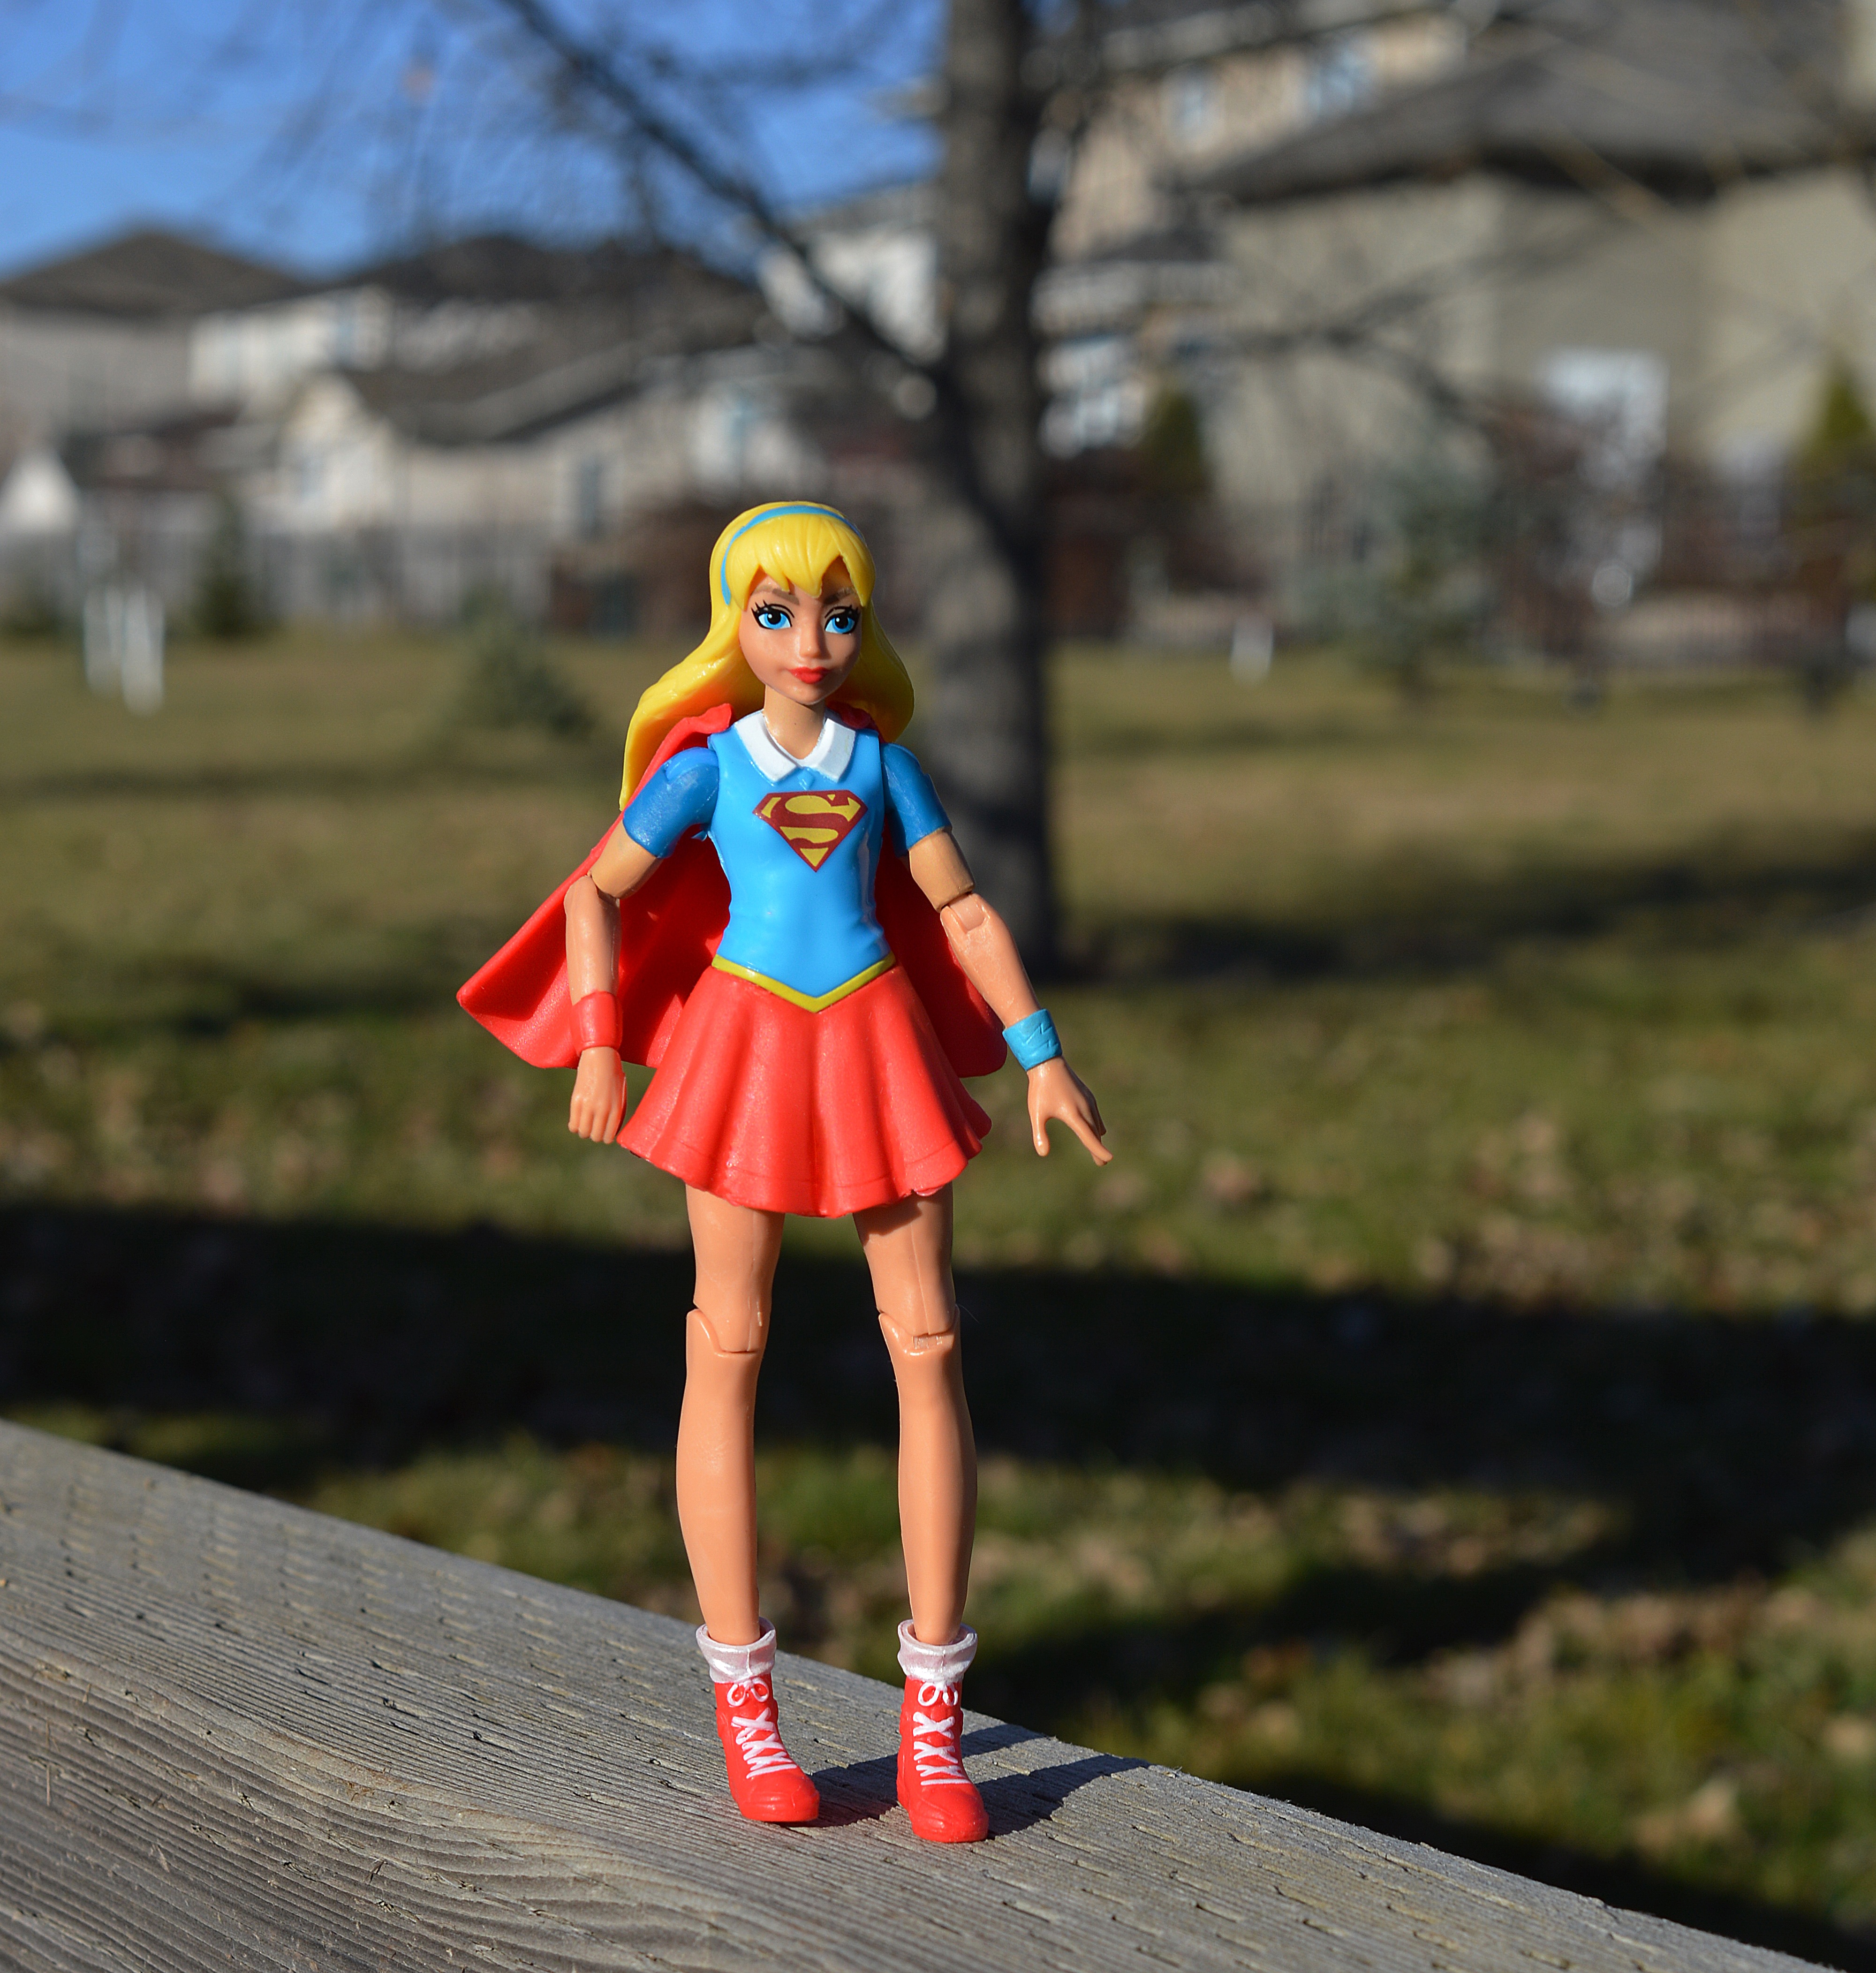
girl, woman, female, young, spring, red, child, fashion, clothing, toy, power, dress, footwear, skirt, action figure, costume, strong, strength, cape, success, superhero, powerful, supergirl, feminism, feminist, confident, confidence